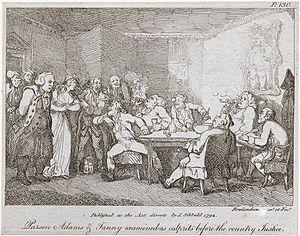
Le pssteur Adams et Fanny comparaissent devant le juge
Les Aventures de Joseph Andrews et du pasteur Abraham Adams, dit Joseph Andrews, est le premier roman écrit par Henry Fielding et aussi l'un de ses deux grands chefs-d’œuvre, le second étant Histoire de Tom Jones, enfant trouvé. Publié en 1742 et qualifié par l'auteur de « roman sentimental comique », cet ouvrage, d'abord parodique, raconte les aventures d’un honnête domestique revenant de Londres accompagné par son ami et mentor, le pasteur Abraham Adams.